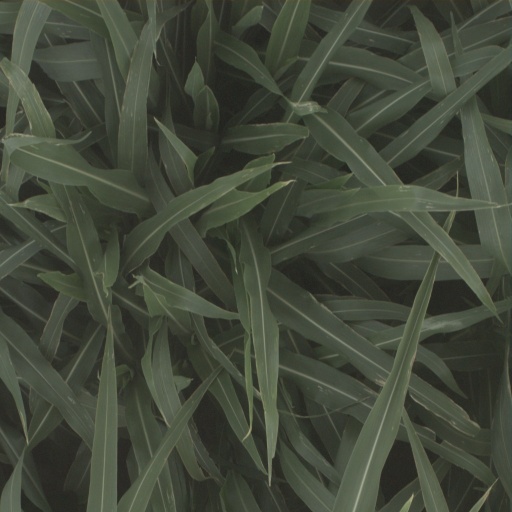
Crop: sorghum